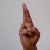
The image shows a hand gesture representing the letter 'R' in Indian Sign Language.